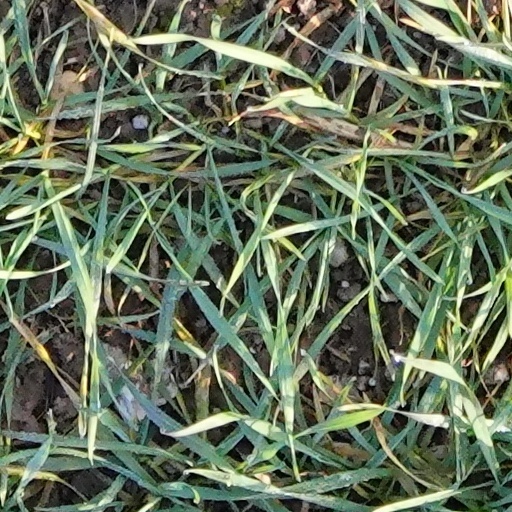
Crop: wheat